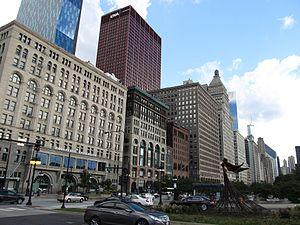
Chicago /ʃi.ka.ɡo/ est la troisième ville des États-Unis par sa population et est située dans le Nord-Est de l'État de l'Illinois. C'est la plus grande ville de la région du Midwest, dont elle forme le principal centre économique et culturel. Chicago se trouve sur la rive sud-ouest du lac Michigan, un des cinq Grands Lacs d'Amérique du Nord. Les rivières Chicago et Calumet traversent la ville.